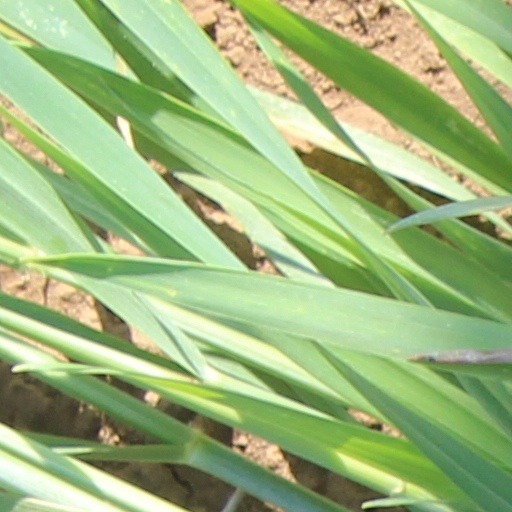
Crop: wheat